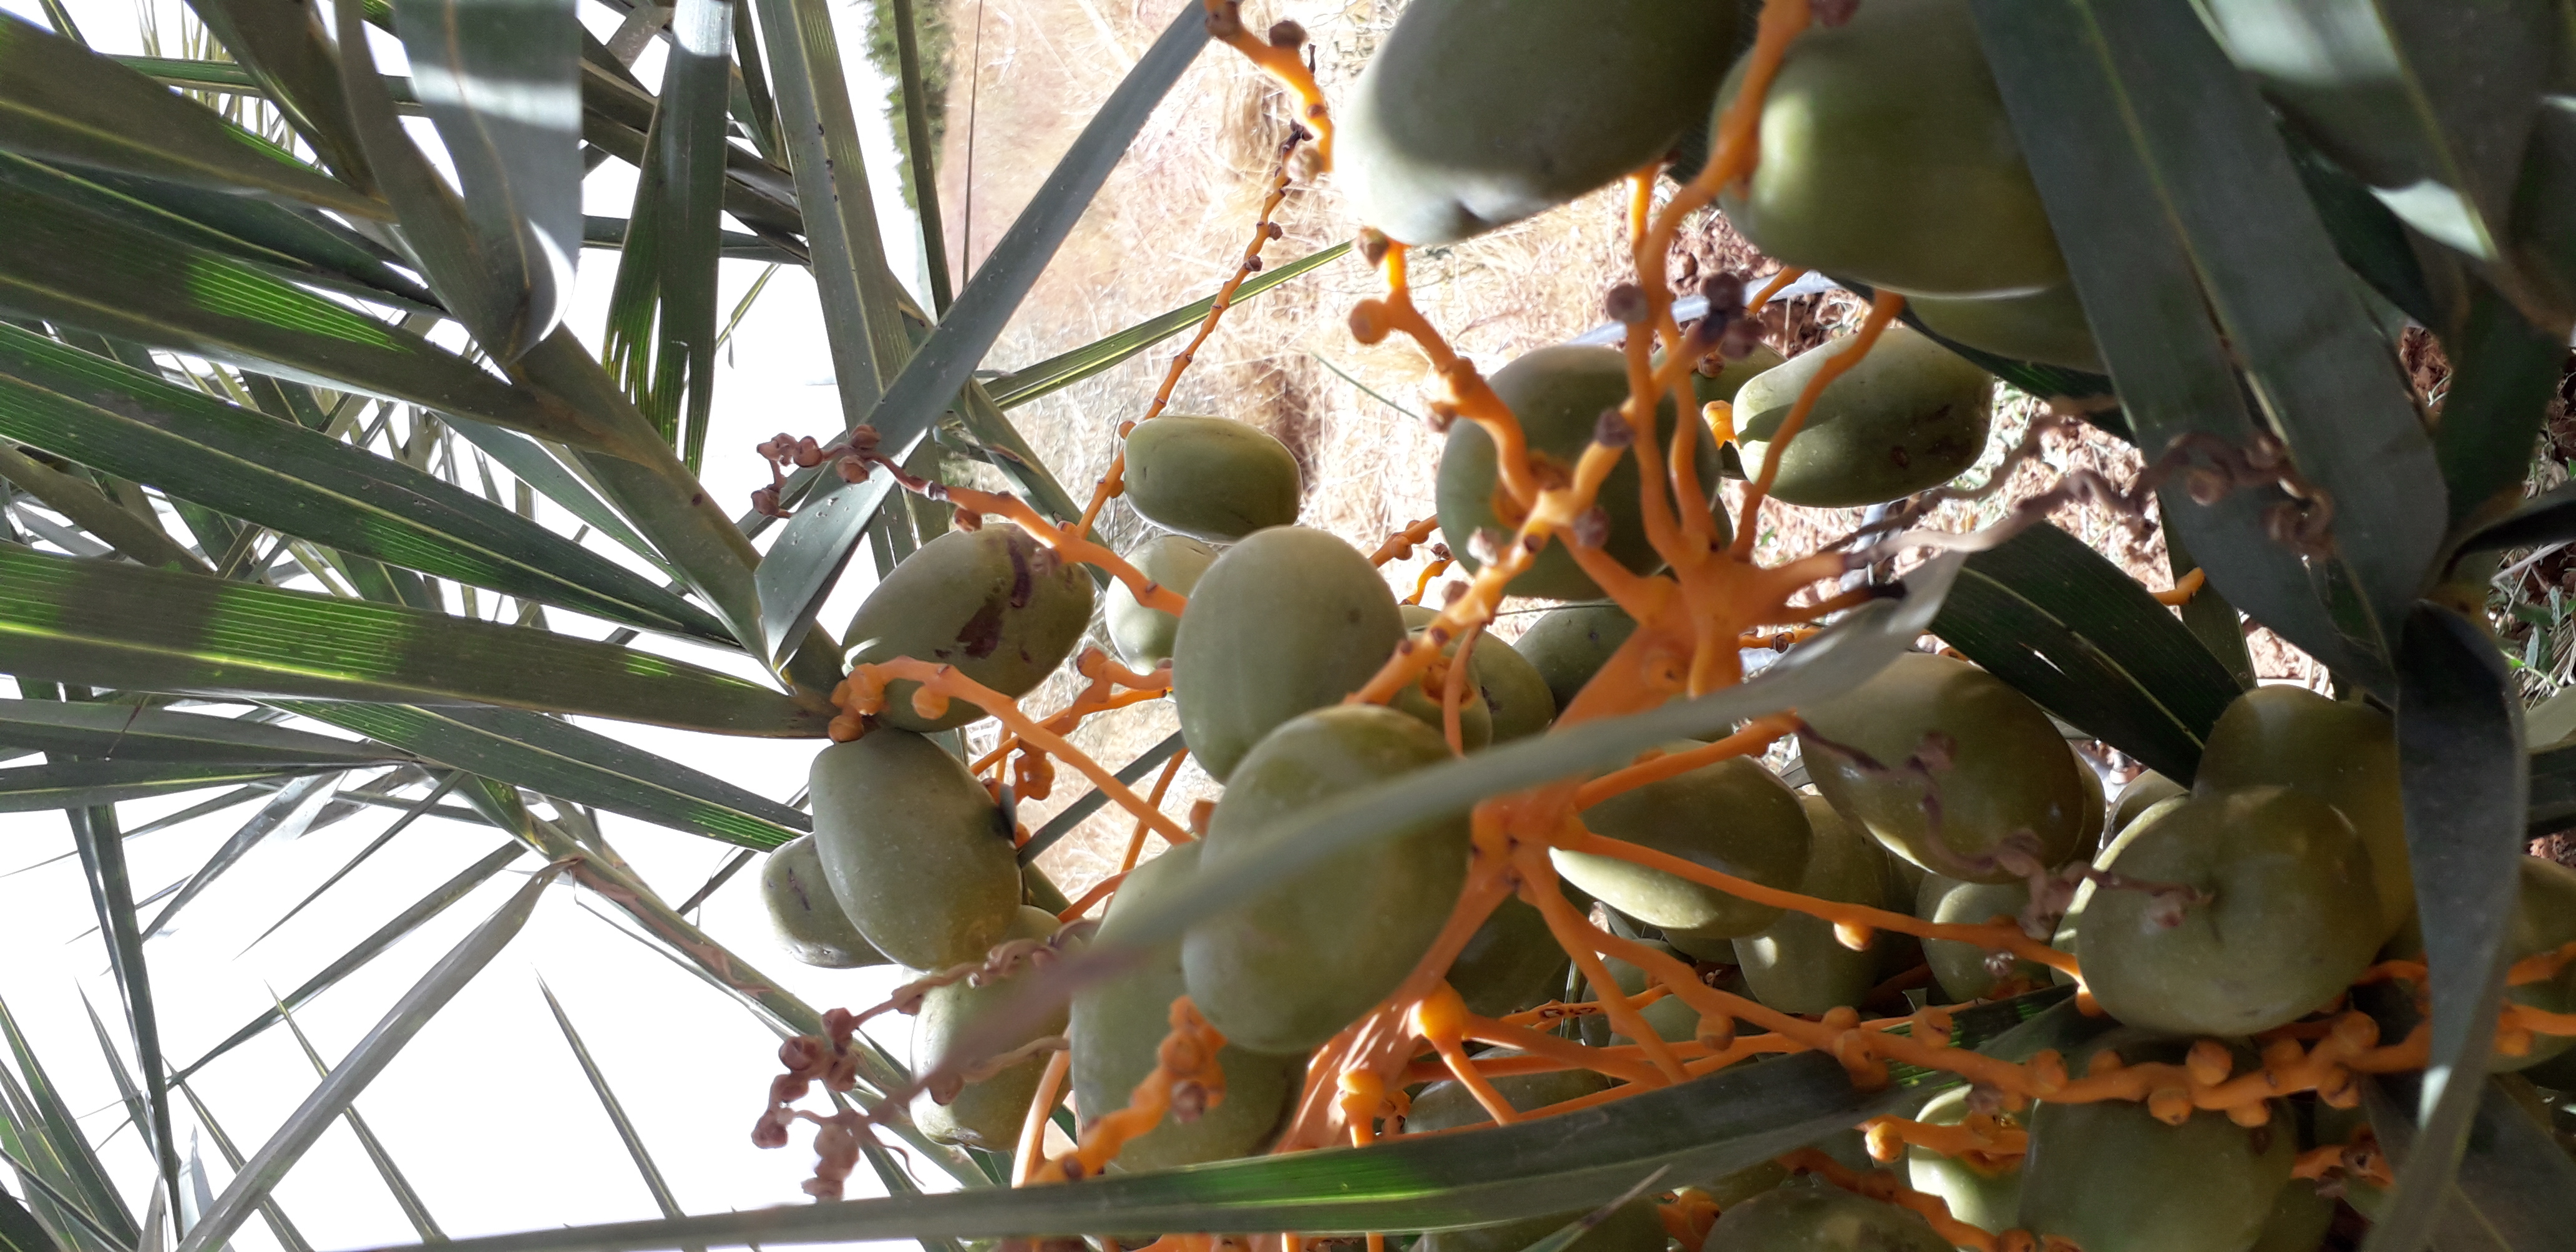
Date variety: Boufagous